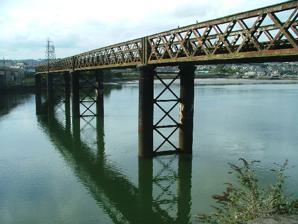
Building: Laira Bridge
Country: United Kingdom
Year built: 1887
This article needs to be updated . Please help update this article to reflect recent events or newly available information. ( August 2021 ) Laira Bridge prior to refurbishment v t e East of Plymouth Lines Legend Yealmpton Steer Point Brixton Road Elburton Cross Turnchapel Billacombe Oreston Plymstock Laira Bridge over River Plym Lucas Terrace Halt to Plymouth Millbay ( GWR ) and Plymouth Friary ( LSWR ) Laira Bridge is a disused railway bridge that crosses the River Plym in the city of Plymouth , Devon , England . In 2015, it was refurbished to carry a pedestrian and cycle path. The name is also used to refer to the road bridge that runs alongside and carries the A379 road . History The bridge carried the London and South Western Railway branch to Turnchapel over the River Plym in Devon. Later the Great Western Railway also had running powers over the bridge, providing access to their Yealmpton branch at Plymstock . The bridge was built by Messrs Relf and Pethick after being authorised by an act of parliament in 1883. It was completed by 1887, and was opened in July 1892. Passenger trains ceased to use it when the passenger services to Turnchapel and Yealmpton were terminated in the 1950s, but the bridge remained in use to serve the Associated Portland Cement works. It finally closed to traffic in the 1990s. Refurbishment In 2015, the bridge was restored at a cost of £3.5 million in order to turn it into a cycle and pedestrian pathway. The bridge reopened in May 2015, linking into existing footpaths and cycleways which join Devonport and Stonehouse in the west to Plymstock and Plympton in the east, including Route 27 of the National Cycle Network . Funding came from a number of sources including a £750,000 developer contribution from the Saltram Meadow development and from the government's local sustainable transport fund. References